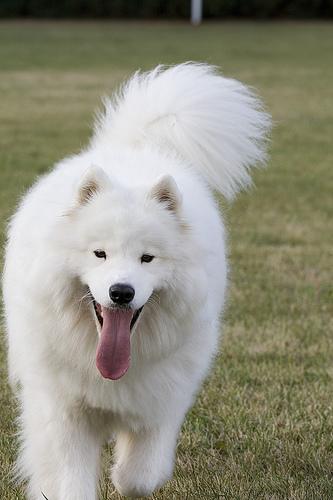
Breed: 2192-n000088-Samoyed